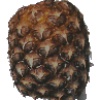
Label: Pineapple 1